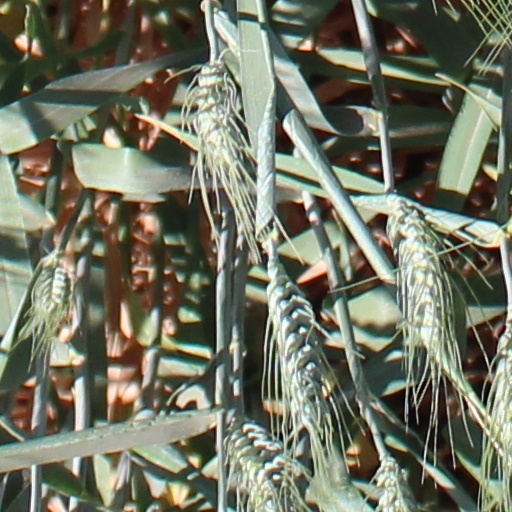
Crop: wheat